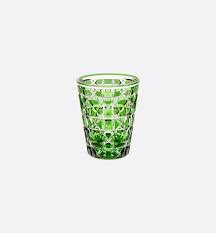
Waste category: glass